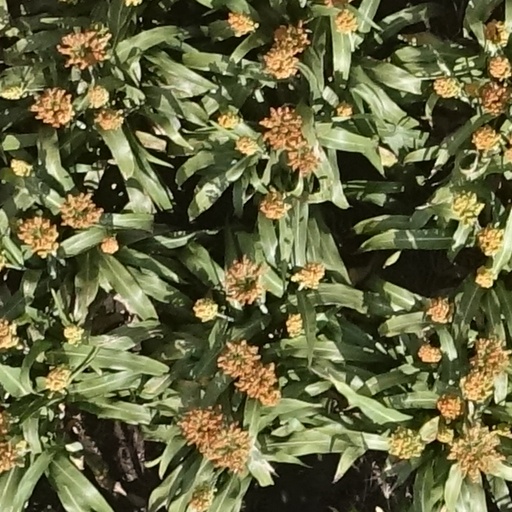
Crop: sorghum